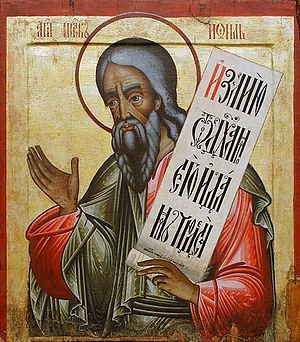
Joels Bog
Russisk ikon af profeten Joel.
Joels Bog er en del af Tolvprofetbogen i det Gamle Testamente og den jødiske Tanakh. Bogen tilskrives profeten Joel, der var én af de tolv små profeter.